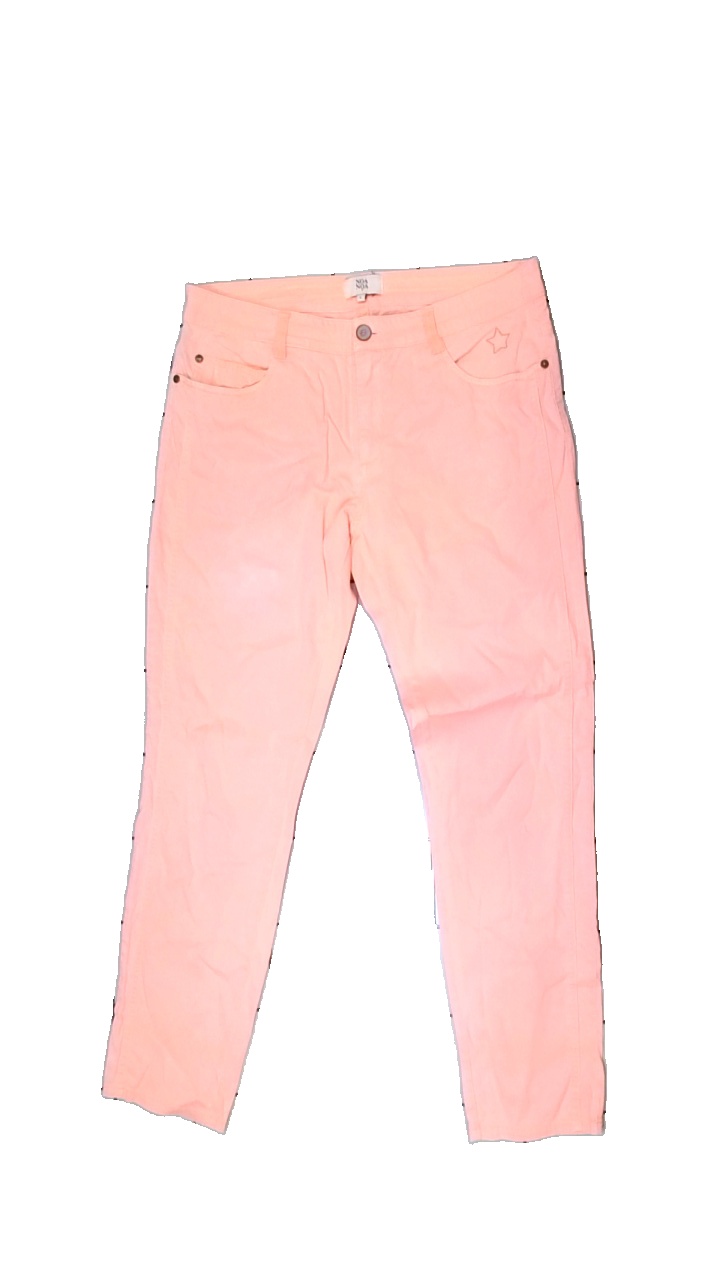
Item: Trousers (Ladies)
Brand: Noa Noa Mellan
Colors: Pink
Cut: Regular
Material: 100% cotton
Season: All
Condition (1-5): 3
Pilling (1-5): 3
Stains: Major
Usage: Recycle
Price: <50